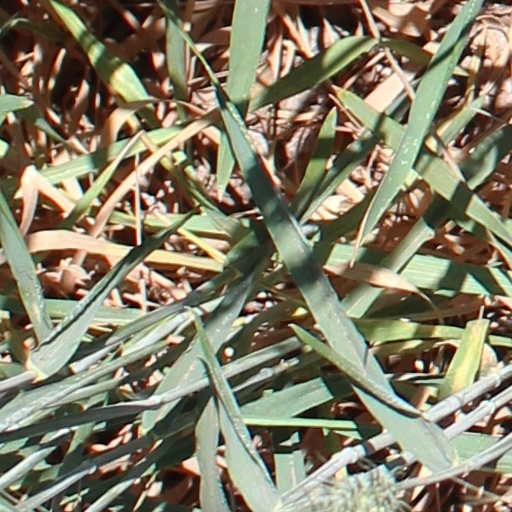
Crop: wheat